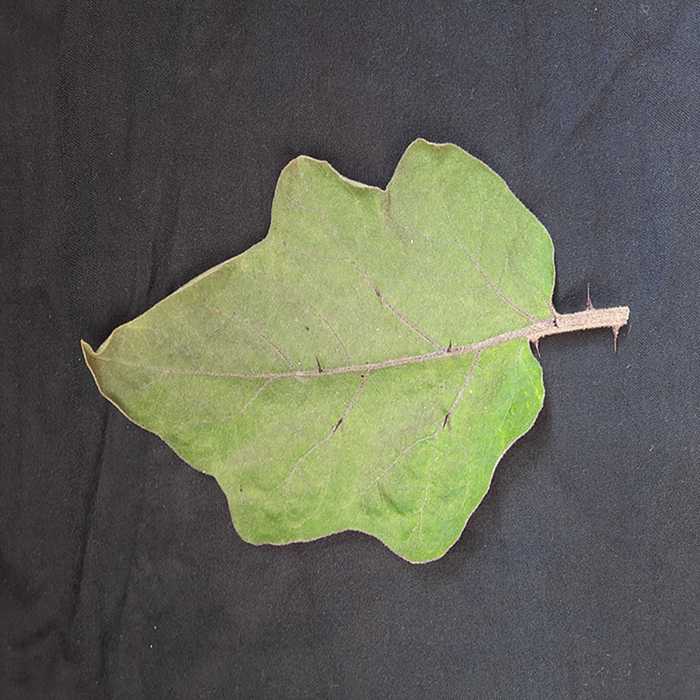
Plant: Eggplant
Label: Eggplant fresh leaf